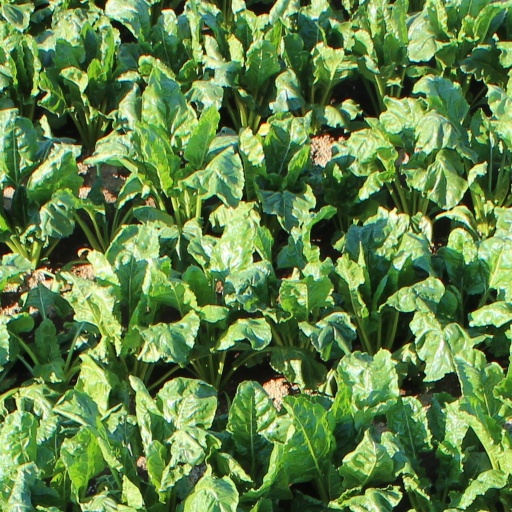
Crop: sugar beet